Koroni

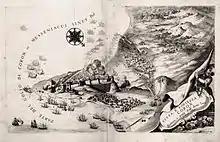
Venetian map of the siege of Koroni during the Morean War

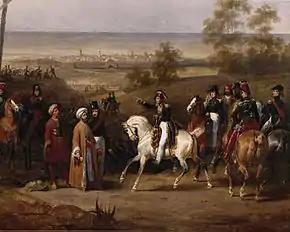
Capture of Koroni during the Morea expedition by General Sebastiani (Hippolyte Lecomte).

In 1582, the fortress was part of the Sanjak of Mezistre, and reportedly contained 300 Christian and 10 Jewish households, while the Muslim population was limited to the officials and a 300-strong garrison, which apparently remained constant over the entire Ottoman period. According to the 17th-century traveller Evliya Çelebi, Koroni was the seat of a separate "sanjak", within either the Morea Eyalet or the Eyalet of the Archipelago. The 17th-century French traveller Jean-Baptiste Tavernier reports that its "bey" (governor) had to provide a galley for the Ottoman navy. Later it was part of the Sanjak of the Morea, and is once more attested as a separate "sanjak" by François Pouqueville in the late 18th century.